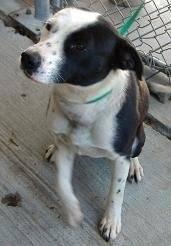
dog